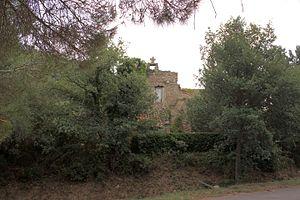
Église Sainte-Marguerite de Molas